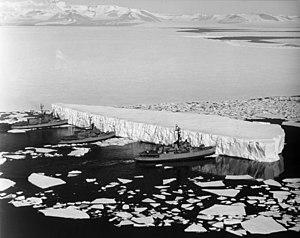
La chaîne Transantarctique, ou monts Transantarctiques, est une longue chaîne de montagnes située en Antarctique et traversant une grande partie du continent, de la terre Victoria à la mer de Weddell, en séparant sa partie orientale d'une part de sa partie occidentale et de la côte ouest de la mer de Ross d'autre part. Elle est entrecoupée par de nombreux glaciers alimentés par l'inlandsis Est-Antarctique et s'épanchant depuis le plateau Antarctique. Elle culmine à 4 528 mètres d'altitude au mont Kirkpatrick et possède vingt sommets d'au moins 4 000 mètres d'altitude. Malgré le climat polaire qui y règne, la glace n'est pas partout présente dans la chaîne, à l'instar des vallées sèches de McMurdo où les précipitations sont rares et l'évaporation intense en été, même si des cours d'eau intermittents issus de la fonte des glaciers parviennent brièvement à se former ; en hiver il fait généralement trop froid pour que la neige puisse tomber, en particulier au sud et à haute altitude, où elle s'accumule essentiellement sous l'effet du vent.